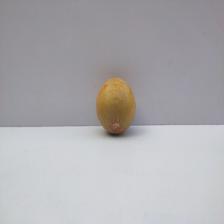
Size: Medium